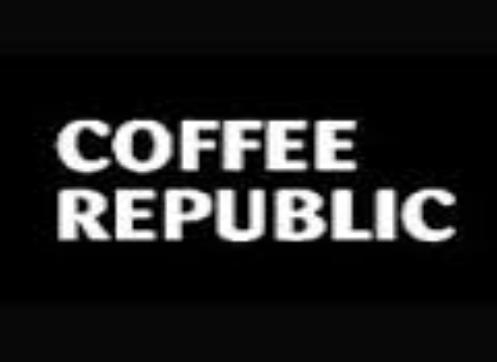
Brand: Coffee Republic
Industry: Food